NewYork-Presbyterian Hospital

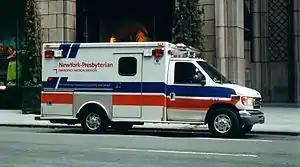
A NewYork-Presbyterian Hospital ambulance

NewYork-Presbyterian Emergency Medical Services (NYP-EMS) is a hospital-based ambulance service that has operated since 1981. NYP-EMS also operates critical care transport ambulances throughout the New York City Metropolitan Area. The service is licensed to operate in the 5 boroughs of New York City, Westchester, Putnam, and Dutchess counties in New York, and in the state of New Jersey for Basic Life Support and Specialty Care Transport.